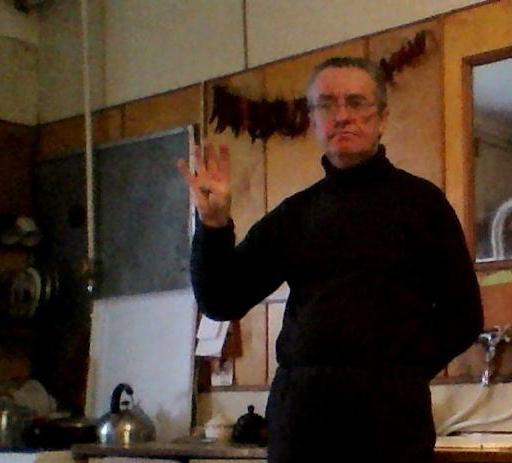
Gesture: four